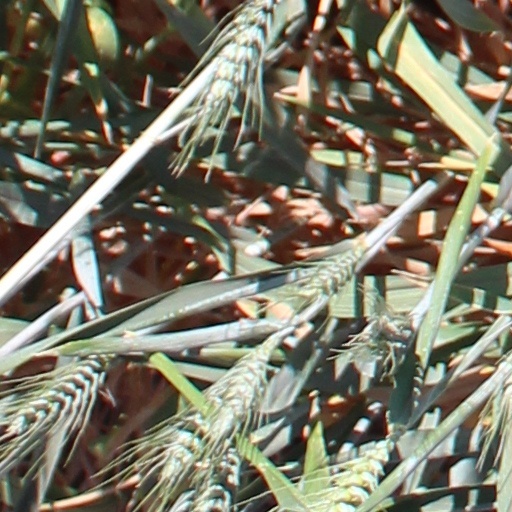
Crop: wheat